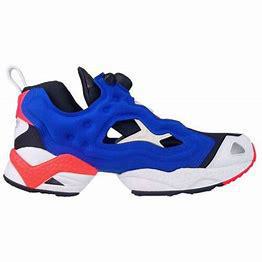
Brand: Reebok
Model: Instapump Fury 95